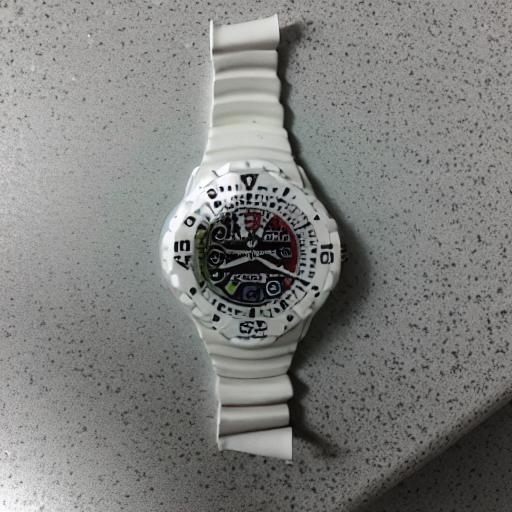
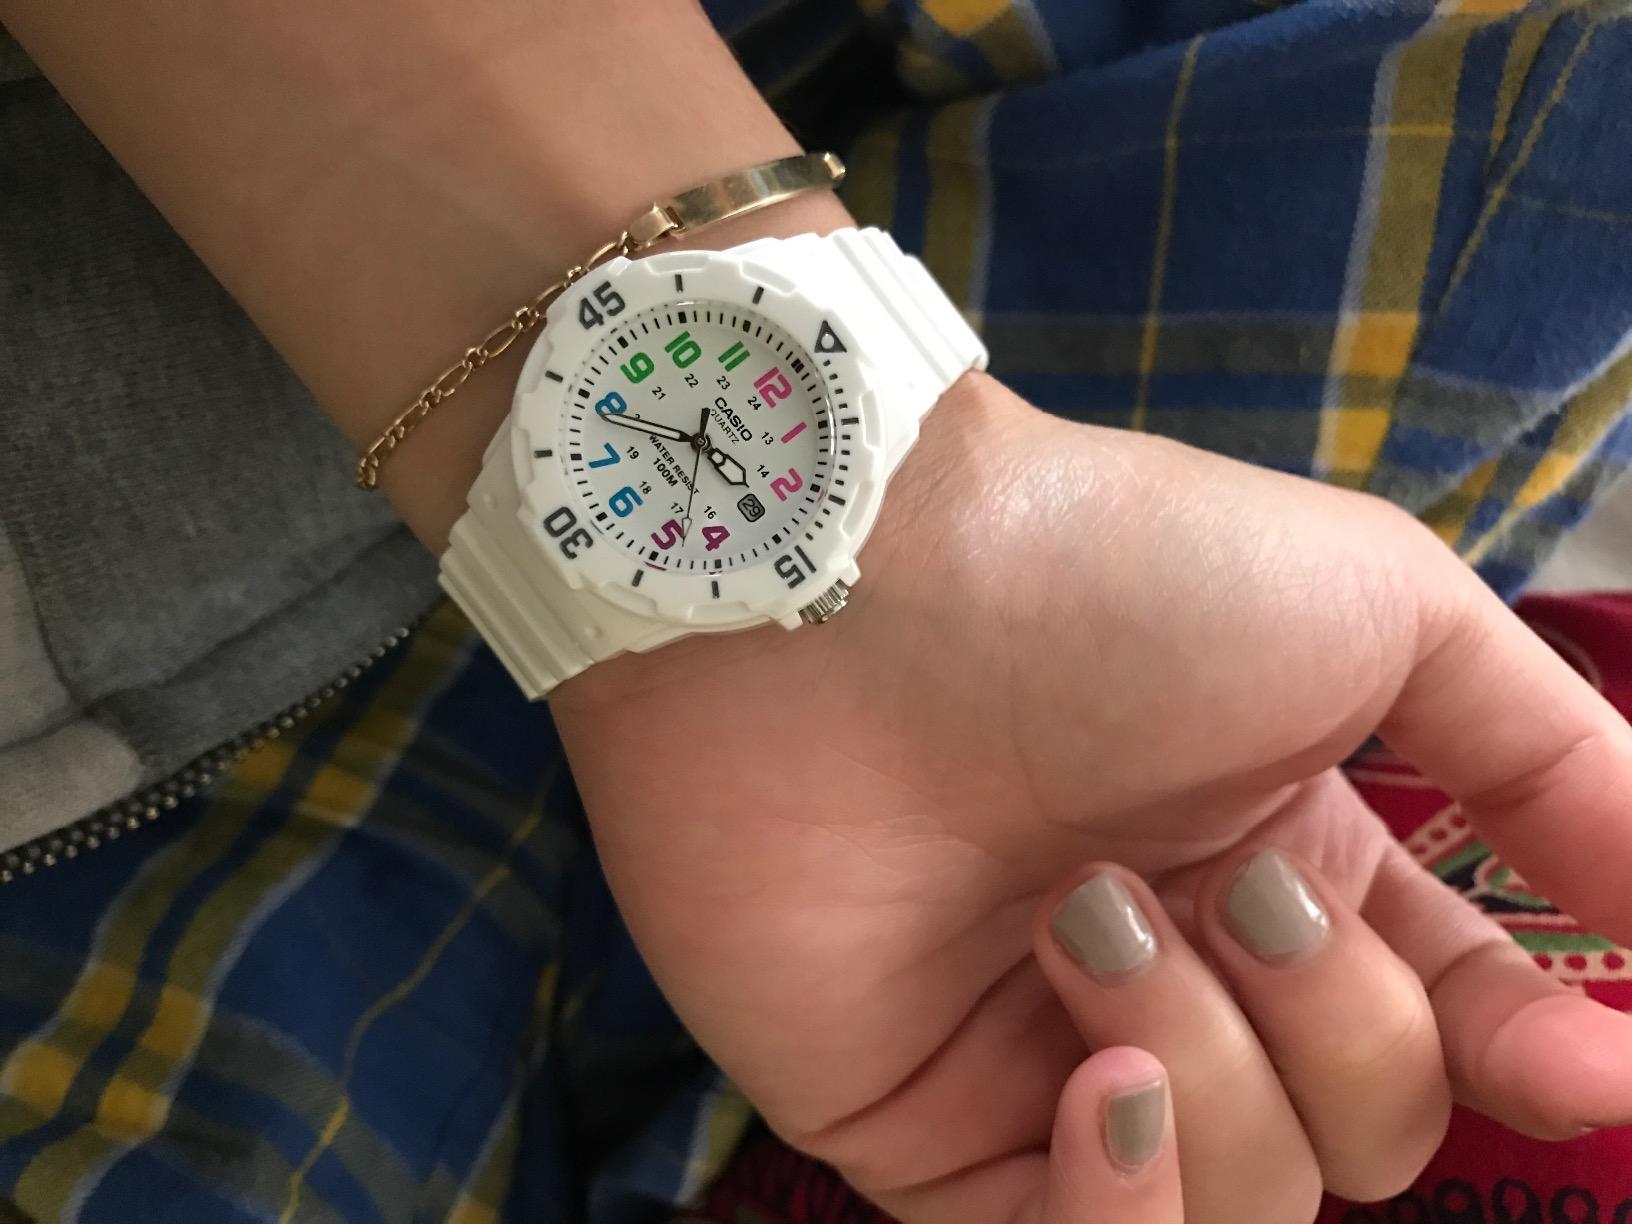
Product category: accessories_watch
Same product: no